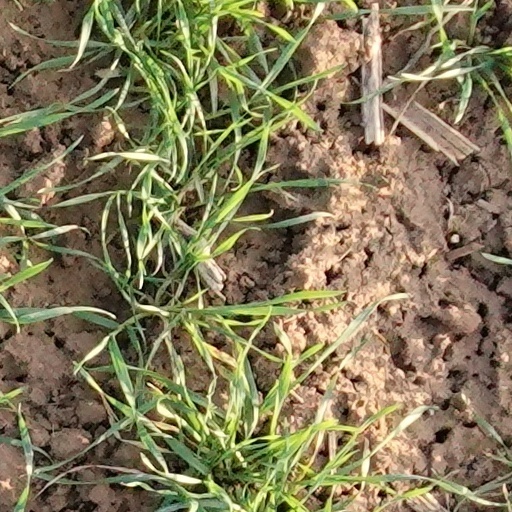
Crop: wheat